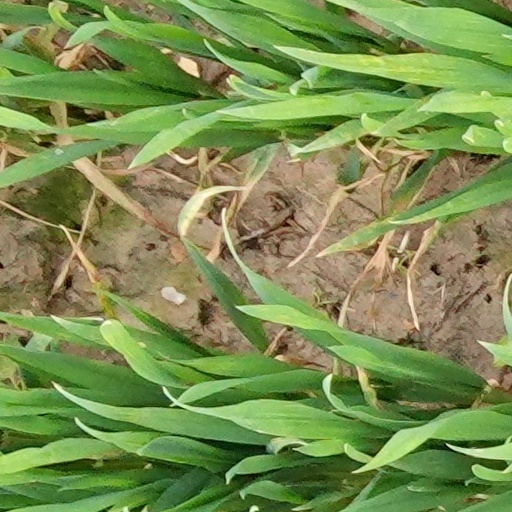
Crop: wheat